Carl Laemmle Jr.

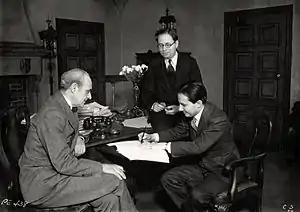
L. to. R. : Joseph P. Bickerton Jr. (theatre producer), Elmer Rice (playwright) and Carl Laemmle Jr. sign a contract for the film version of "Counsellor at Law"

Laemmle was born on April 28, 1908, in Chicago, the son of Carl Laemmle, the founder of Universal Pictures, and Recha Stern Laemmle, who died in 1919 when he was eleven years old. Carl Jr. had a sister named Rosabelle. He also had a cousin Carla, an actress and dancer. His mother was buried in Salem Fields Cemetery, Glendale, New York. His family was Jewish, and during the 1930s Carl Laemmle Sr. assisted Jewish people in leaving Germany.